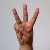
The image shows a hand gesture representing the letter 'W' in Indian Sign Language.